Red Dot (film)

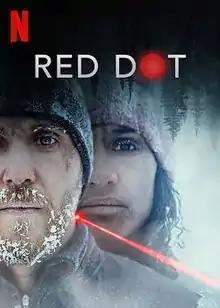
Film poster

Red Dot is a 2021 Swedish drama thriller film written by with Per Dickson and directed by Alain Darborg. The film stars Nanna Blondell, Anastasios Soulis, Thomas Hanzon, Johannes Bah Kuhnke, Kalled Mustonen and Tomas Bergström. It premiered on Netflix on February 11, 2021. It was the first Swedish Netflix film.